Electrophilic aromatic directing groups

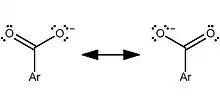

These groups have a strong electron-withdrawing inductive effect (-I) either by virtue of their positive charge or because of the powerfully electronegativity of the halogens. There is no resonance effect because there are no orbitals or electron pairs which can overlap with those of the ring. The inductive effect acts like that for the carboxylate anion but in the opposite direction (i.e. it produces small positive charges on the "ortho" and "para" positions but not on the "meta" position and it destabilises the Wheland intermediate.) Hence these groups are deactivating and "meta" directing: